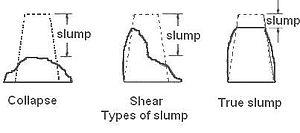
L’essai d’affaissement au cône d’Abrams est un essai réalisé sur le béton de ciment frais peu fluide pour déterminer sa consistance. L’affaissement est aussi connu sous le nom de slump provenant de l’anglais.